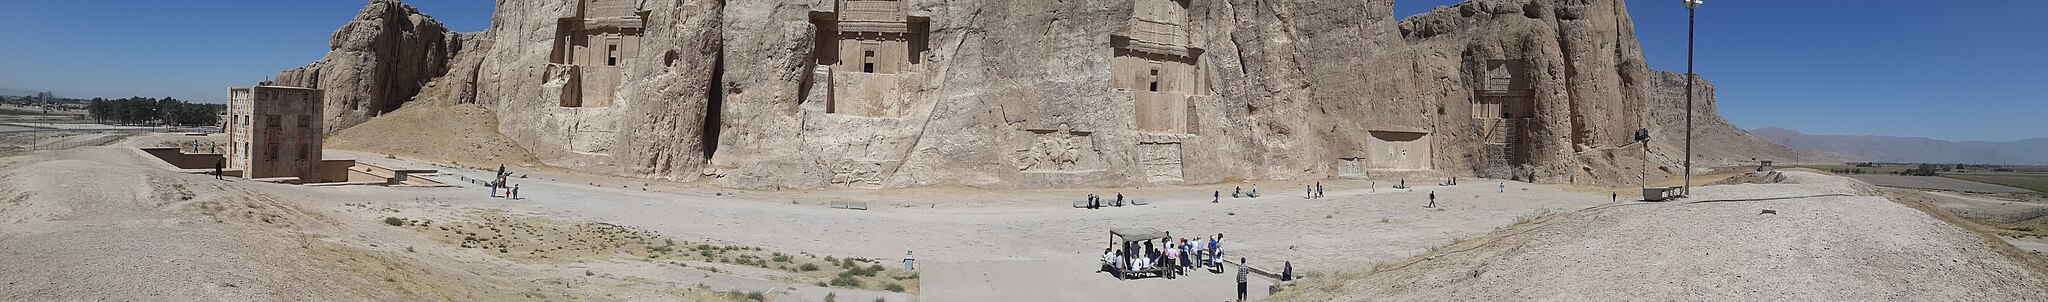
Title: نقش رستم در نمای گسترده
Date: 2015-10-11 11:24:09
Categories: Naqsh-e Rustam, Self-published work, Cultural heritage monuments in Iran with known IDs, Uploaded via Campaign:wlm-ir, Images from Wiki Loves Monuments in Marvdasht, Iran photographs taken on 2015-10-11, Images from Wiki Loves Monuments 2020, Images from Wiki Loves Monuments 2020 in Iran